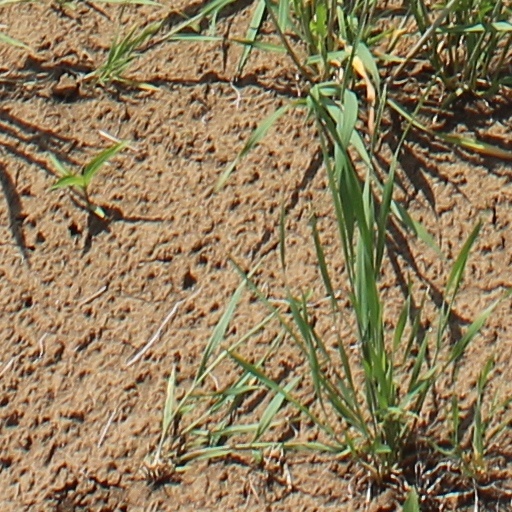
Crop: wheat